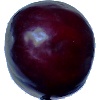
Label: Plum 2